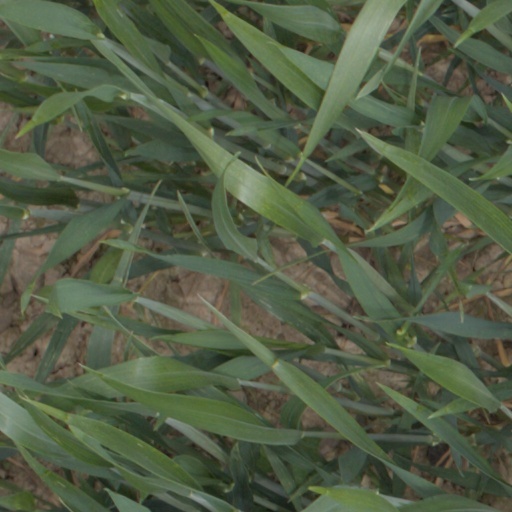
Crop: wheat